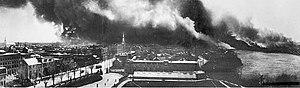
Vue de l'incendie d'Ottawa-Hull
Le grand feu de Hull est un grand incendie ayant détruit une partie de la ville canadienne de Hull au Québec et une partie de la capitale canadienne, Ottawa, en 1900.